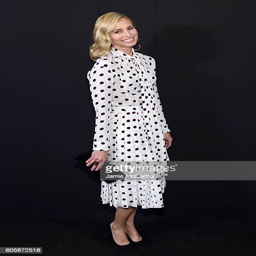
fashion model poses backstage at the spring fashion show